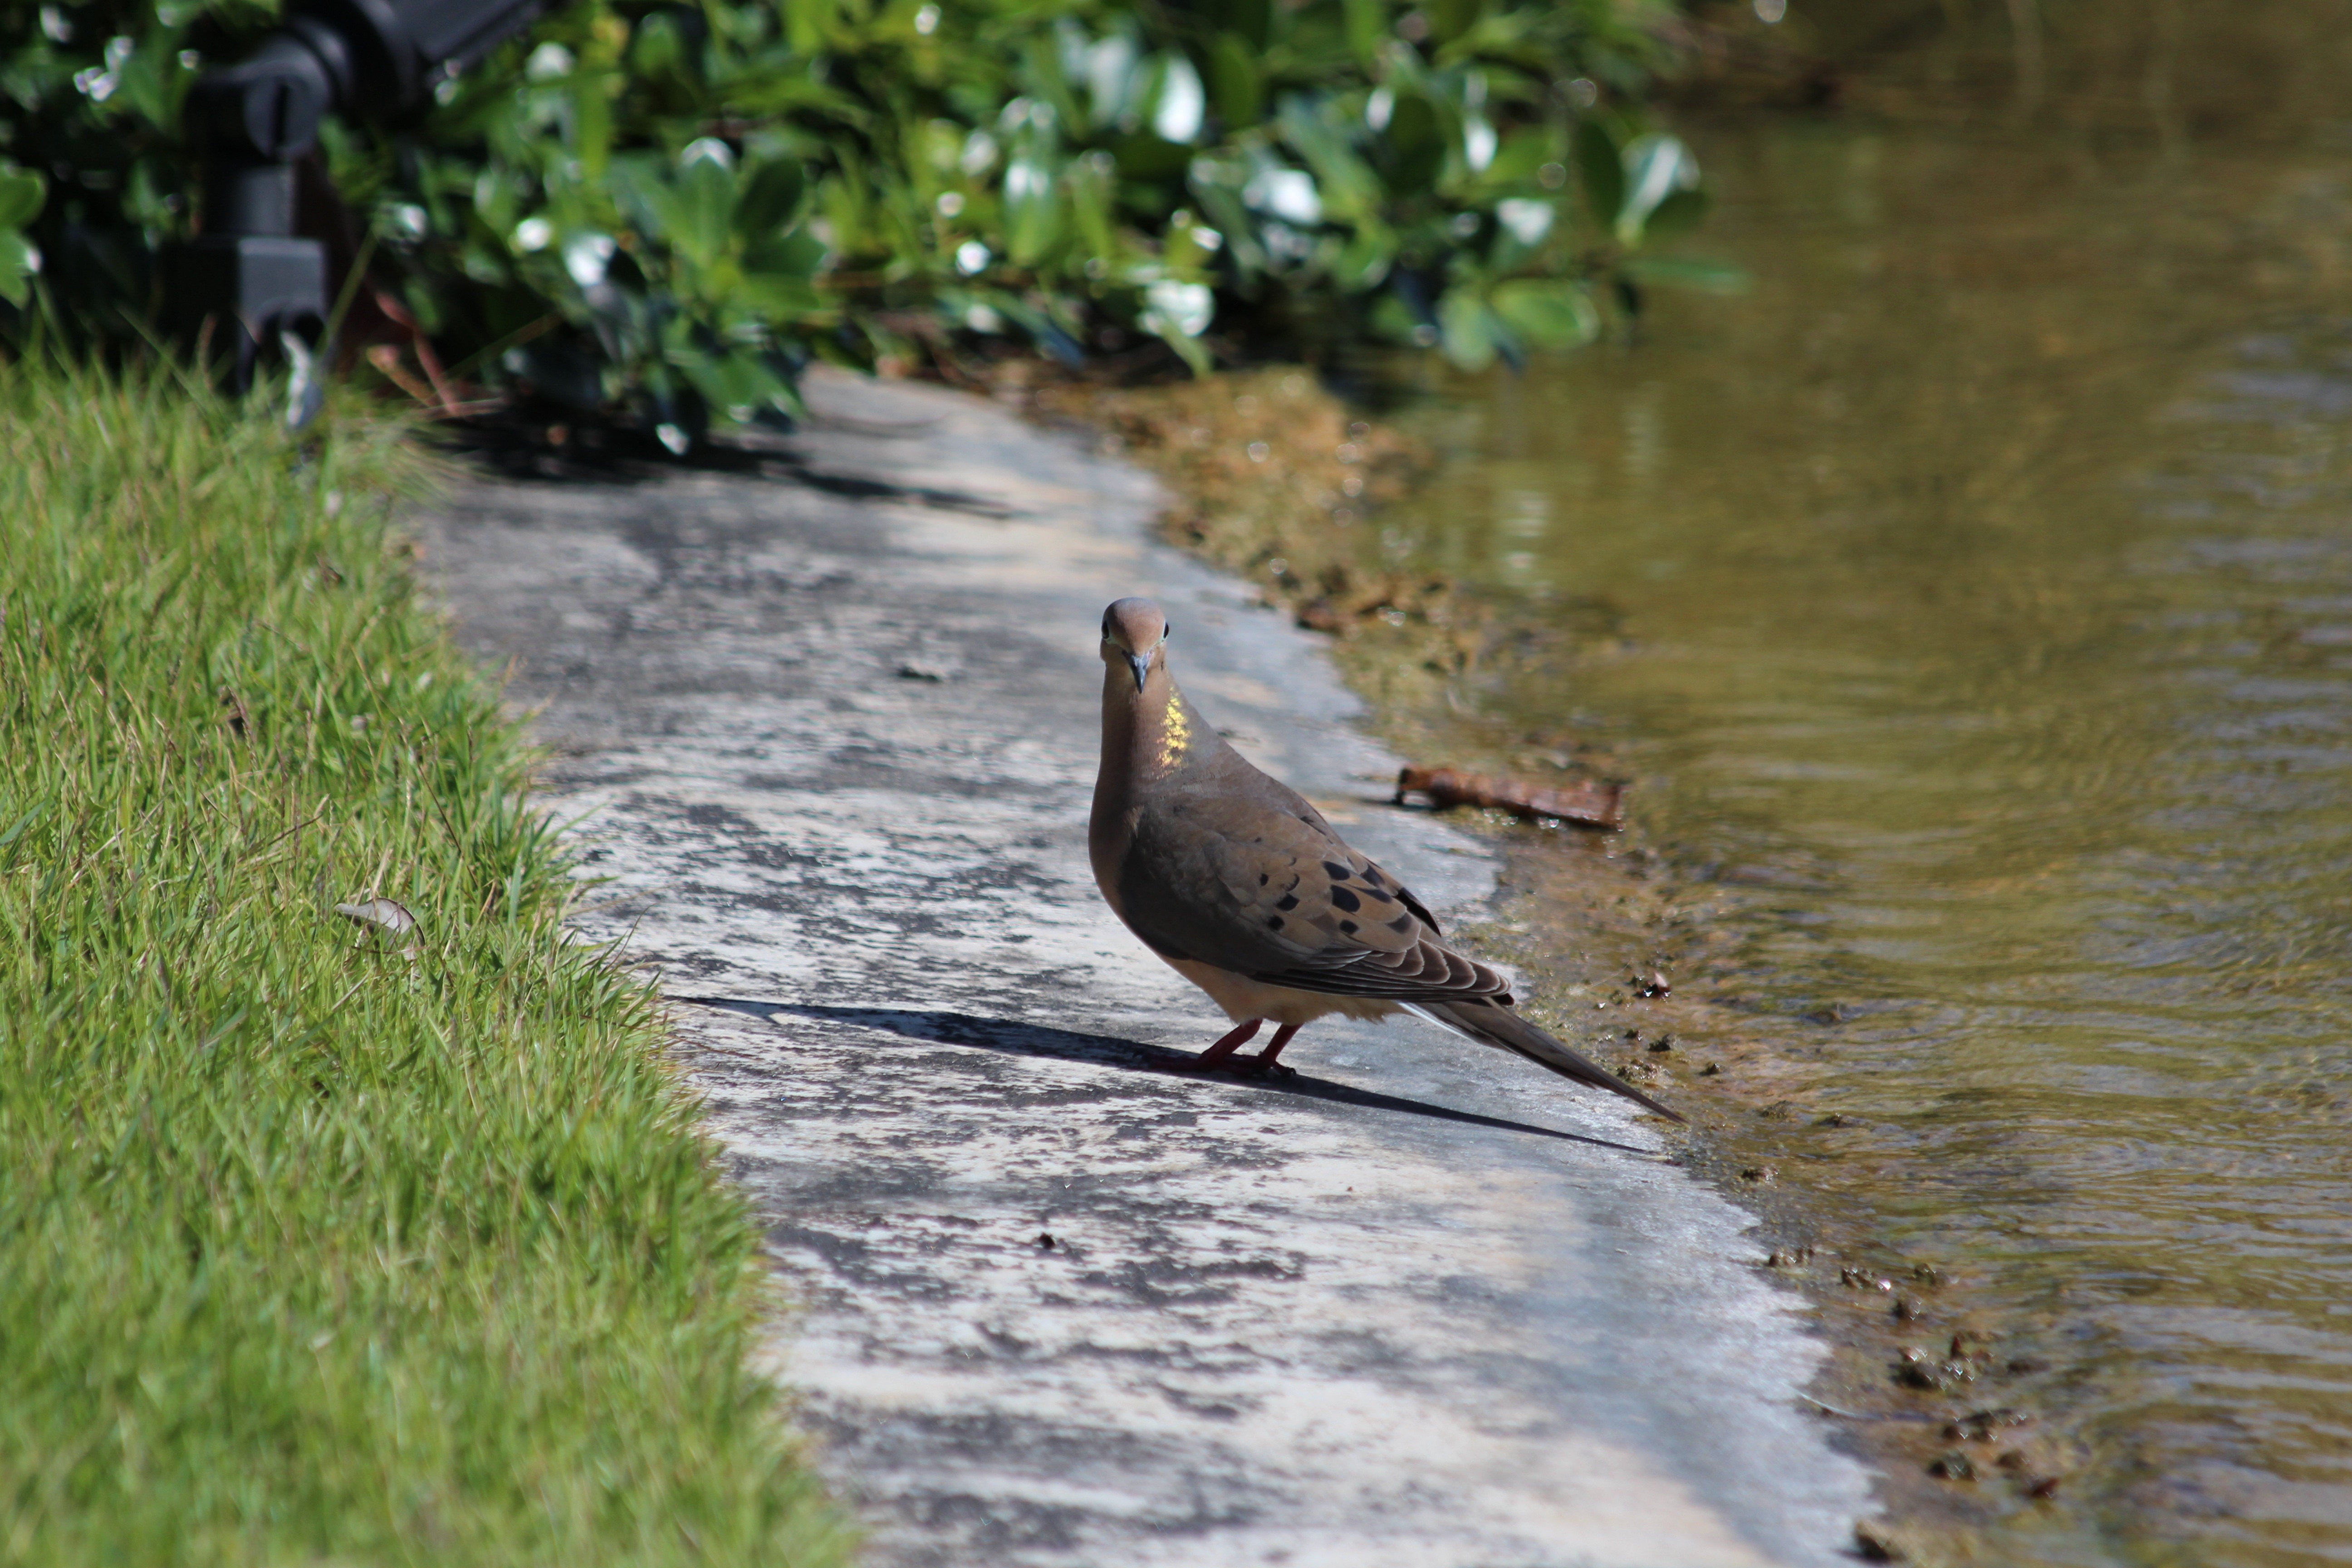
beach, water, nature, bird, river, wildlife, fauna, body of water, outdoors, animals, wetland, feathered race, turtle dove, columbina passerina, perching bird, sparrow ground dove